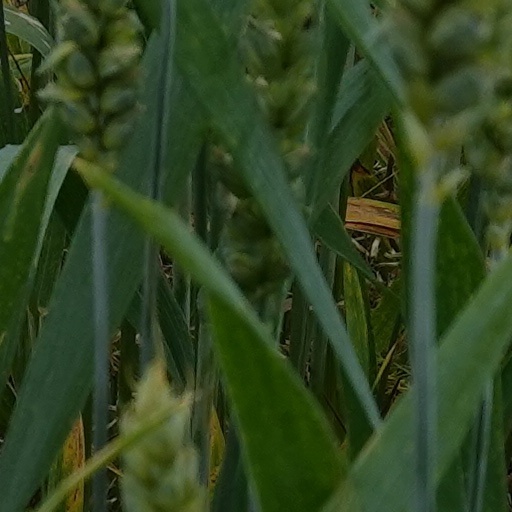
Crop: wheat